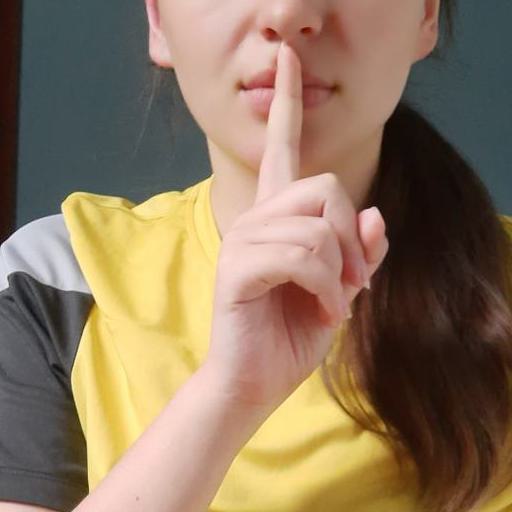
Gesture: mute